Eliza Battle

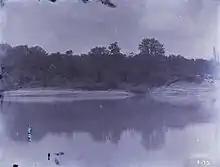
An 1888 photograph of the Tombigbee River below Moscow Landing, near the site of the disaster

Captained by S. Graham Stone and with Daniel Epps as pilot, the "Eliza Battle" departed Columbus in the last days of February 1858. Only able to negotiate the Tombigbee that far north during the regular flooding of the river during the winter, the ship made its way downriver with stops at Pickensville, Gainesville, Demopolis, and numerous small river landings. By the time the ship left Demopolis, on February 28, 1858, she was fully loaded with passengers and more than 1200 bales of cotton. During an already cold night, a strong north wind began to blow, with the air temperature decreasing another 40 °F in the two hours after nightfall.